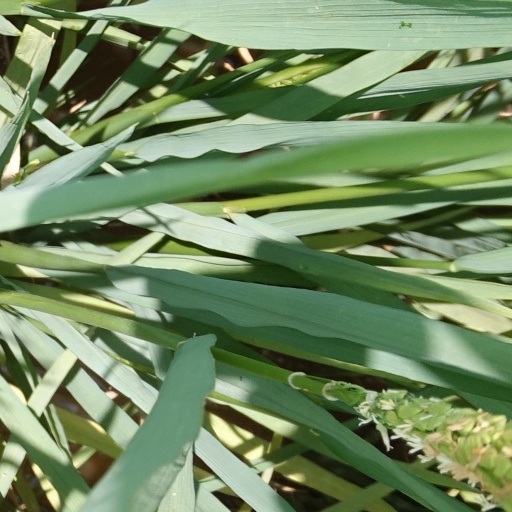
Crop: rice